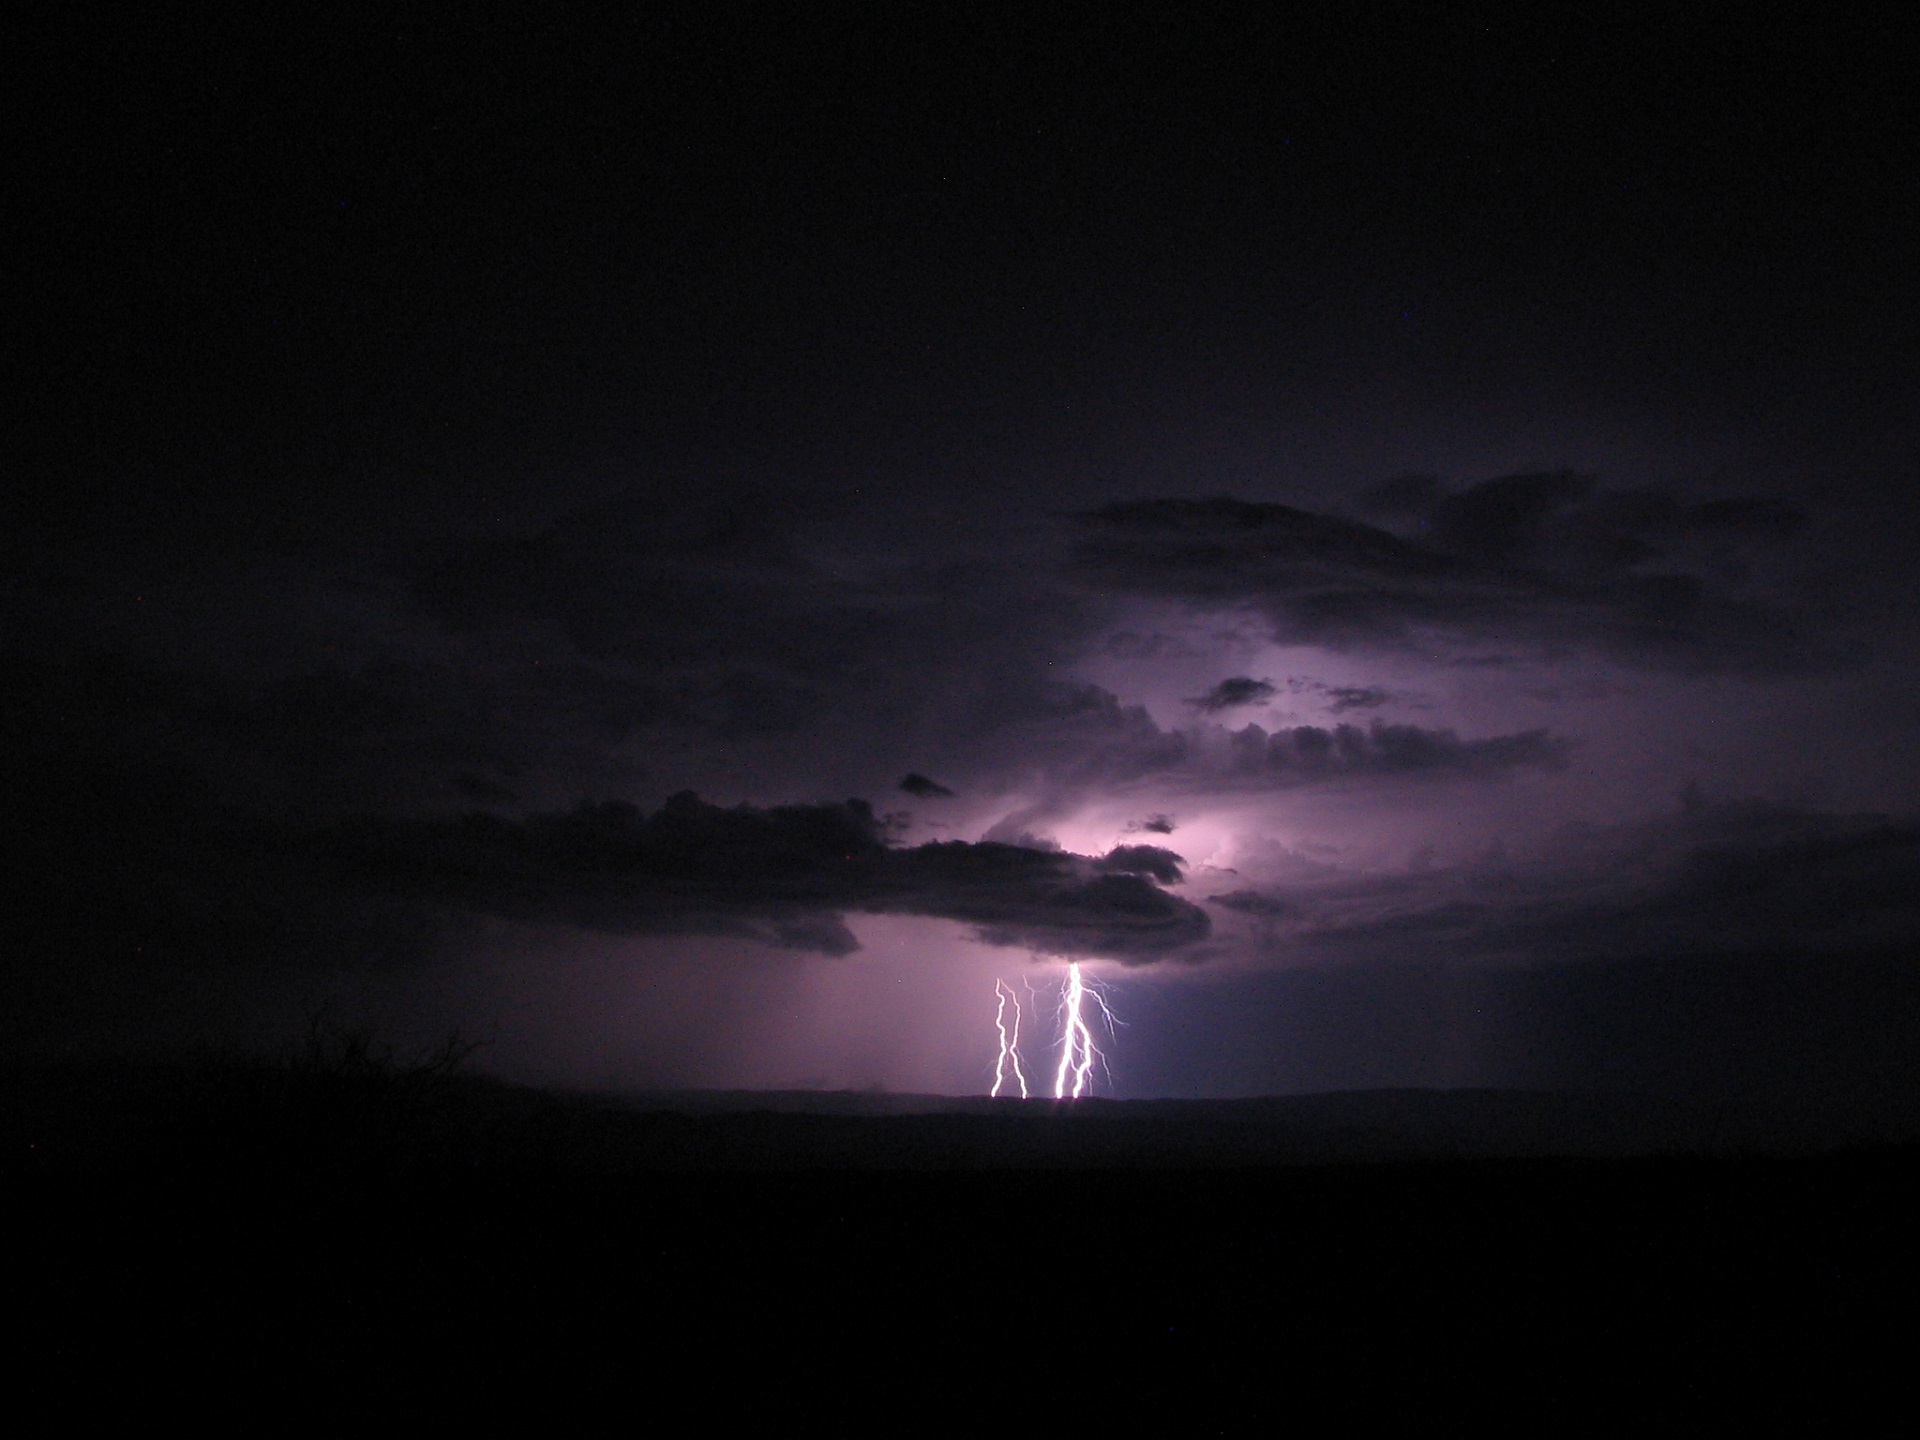
nature, light, cloud, sky, night, rain, desert, atmosphere, dark, weather, storm, usa, darkness, electricity, lightning, moonlight, thunder, power, clouds, thunderstorm, bolts, texas, shock, strike, striking, big bend national park